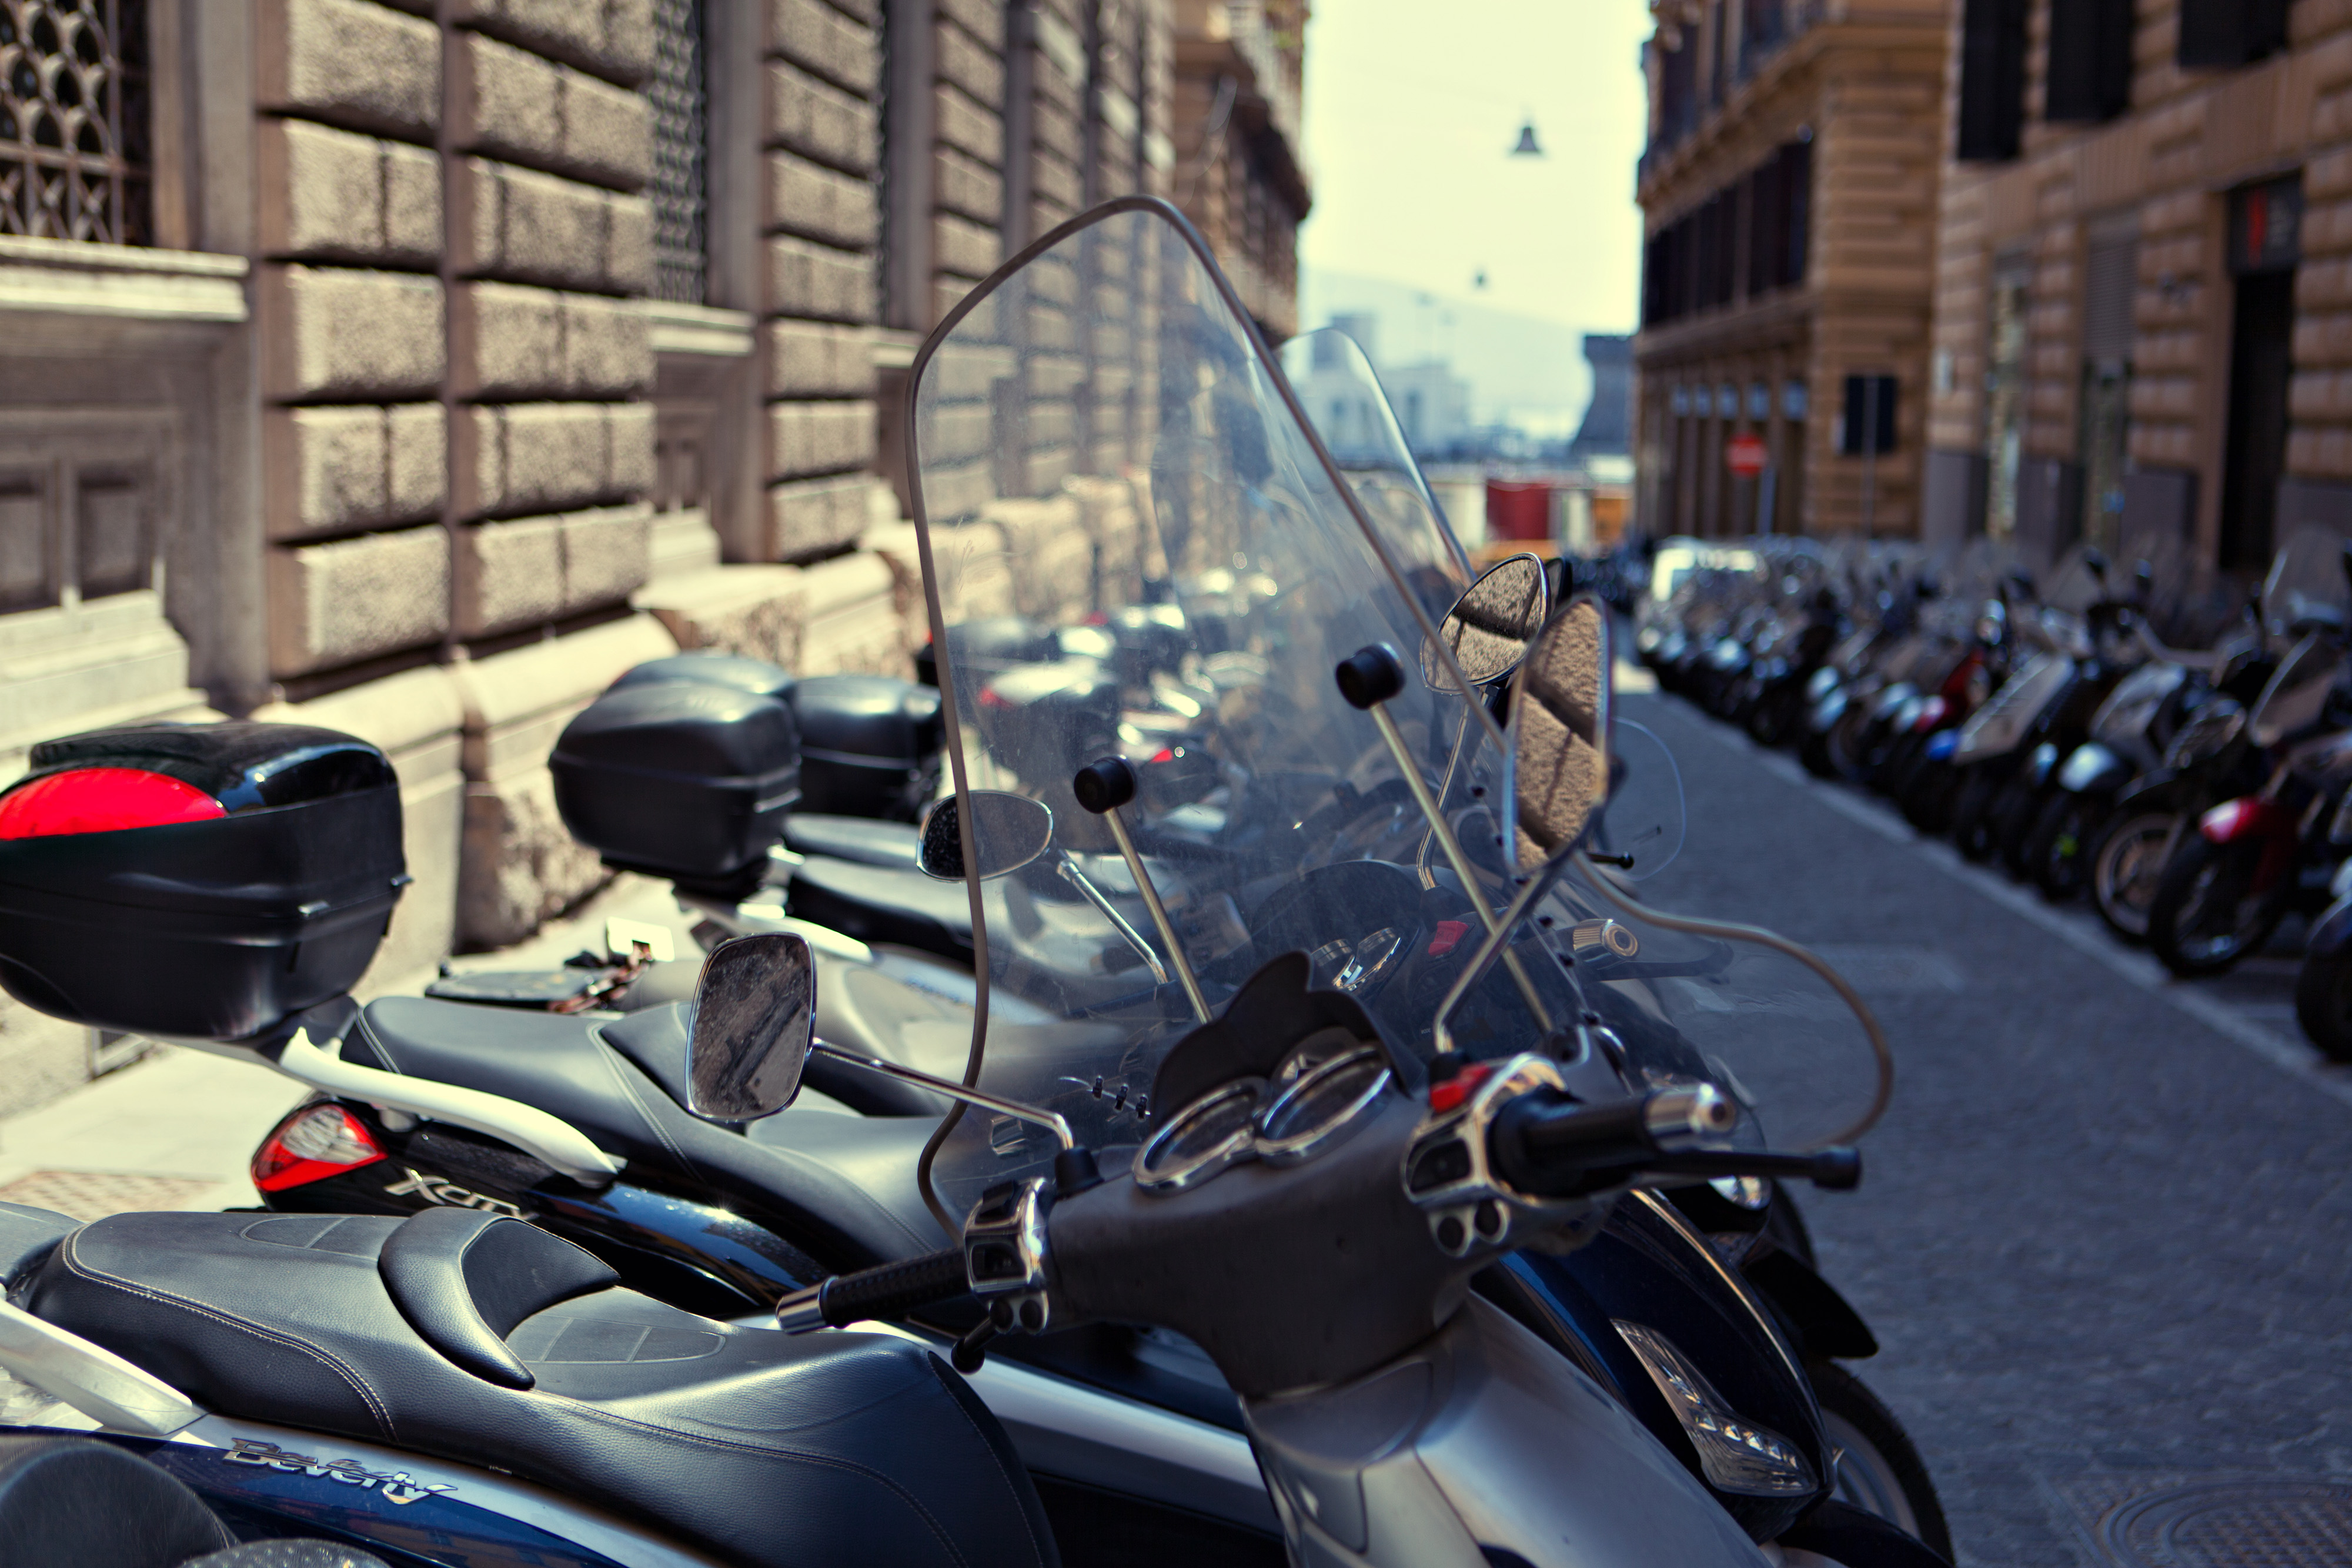
vehicle, motor vehicle, mode of transport, motorcycle, automotive design, parking, car, motorcycle accessories, street, city, auto part, automotive lighting, road, scooter, traffic, windshield, automotive window part